James Monroe Ingalls

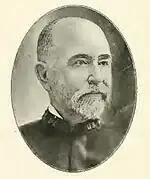
James Monroe Ingalls

James Monroe Ingalls (January 25, 1837 – May 1, 1927) was an American soldier and an authority on ballistics. His tabulations on ballistics was the authoritative source for over 100 years.